Pietro Vidoni

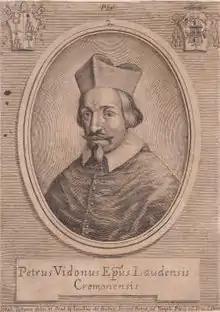
PIetro Vidoni (c. 1660)

Pietro Vidoni (8 November 1610 – 5 January 1681) was an Italian cardinal who served from 1652 to 1660 as the papal legate and nuncio to Poland.